King County, New South Wales

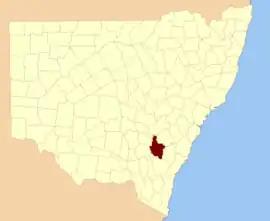
Location in New South Wales

King County was one of the original Nineteen Counties in New South Wales and is now one of the 141 cadastral divisions of New South Wales. It is in the area to the east of Yass. The northern part of it lies between the Lachlan River and the Boorowa River, including the locations of Frogmore, Taylors Flat, Gunnary, Rugby and Rye Park. The Crookwell River is also part of the northern boundary. The Yass River is the southern boundary.